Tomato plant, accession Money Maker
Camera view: tilt-top (135 deg); turntable rotation: 30 degrees
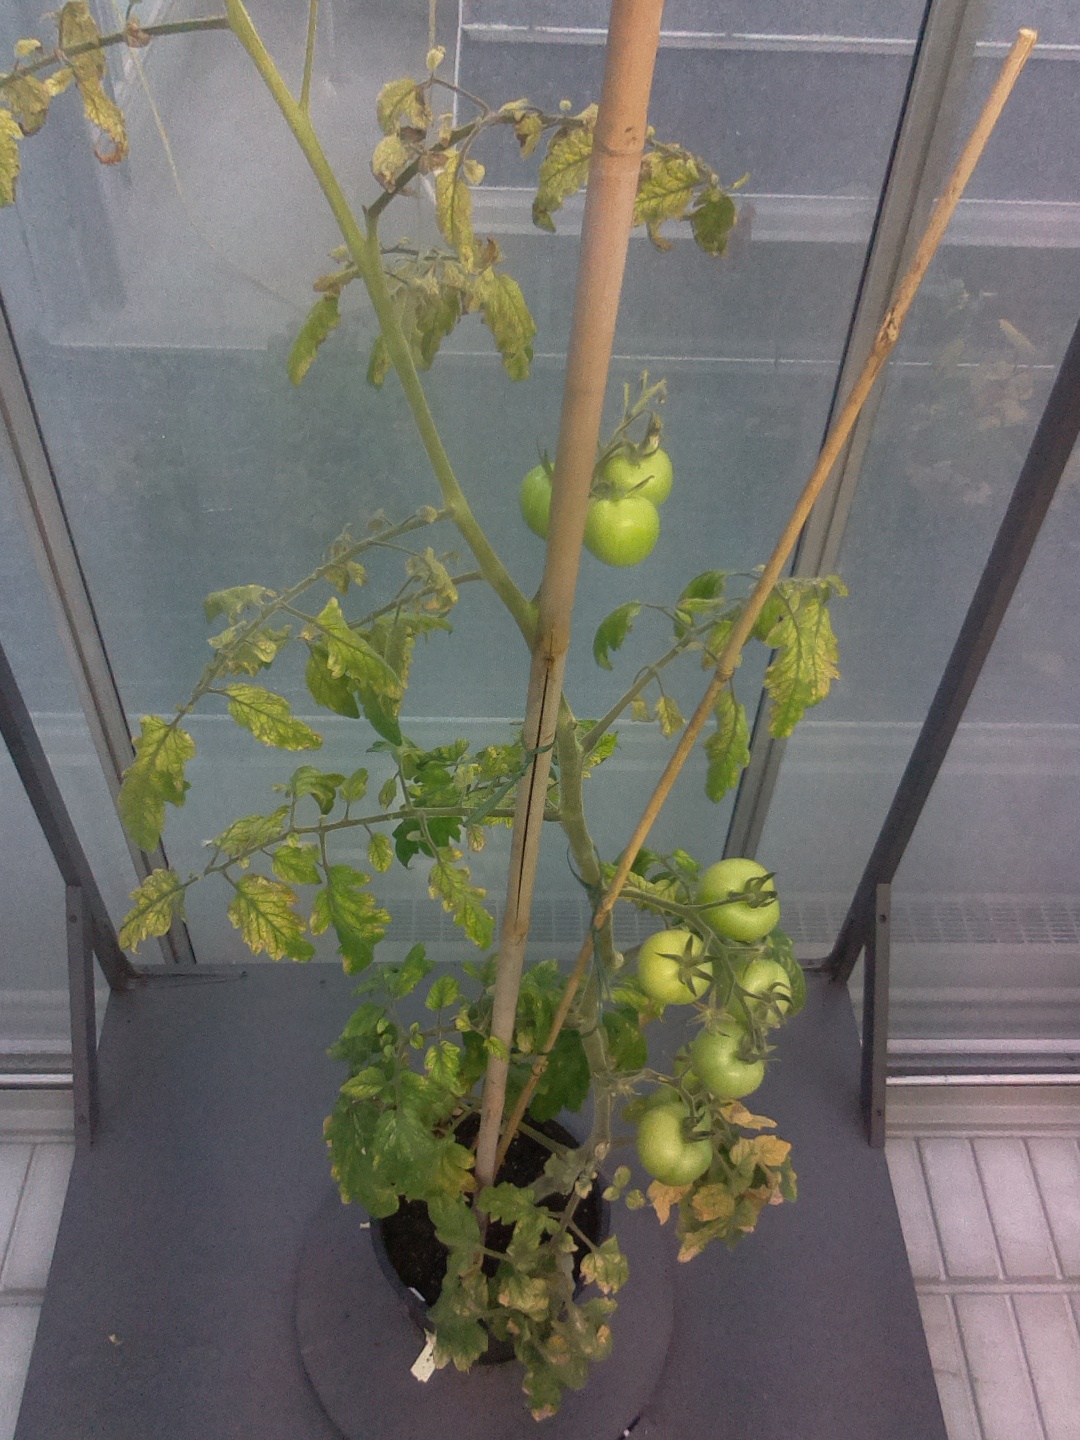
BBCH growth stage 79: 90% -100% of final fruit size